Agoli-agbo

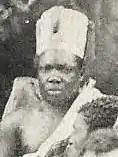
Agoli-Agbo.

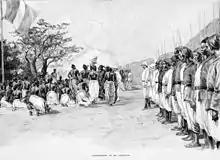
Coronation of Agoli-agbo, 1895.

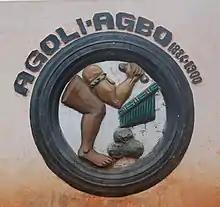
Symbol of Agoli Agbo at Place Goho Abomey in 2020

Agoli-agbo is considered to have been the twelfth and final King of Dahomey. He was in power from 1894 to 1900.